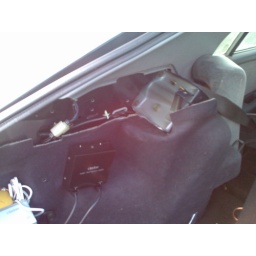
That black box there, that's my Clarion iPod Interface, the EA1251E in England.